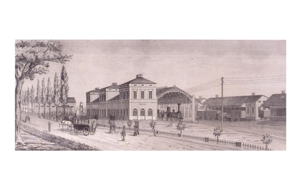
Gare de Wissembourg 1857 .Collection numérique
La gare de Wissembourg est une gare ferroviaire française de la ligne de Vendenheim à Wissembourg, située sur le territoire de la commune de Wissembourg, dans le département du Bas-Rhin, en région Grand Est.